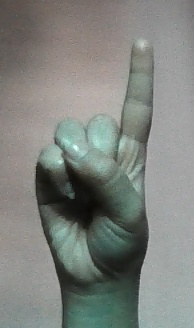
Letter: bb